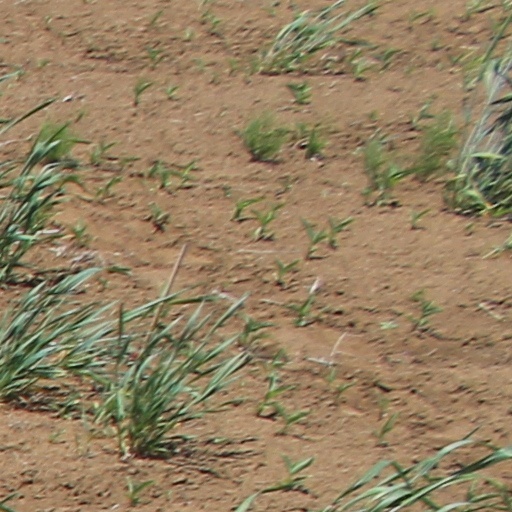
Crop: wheat